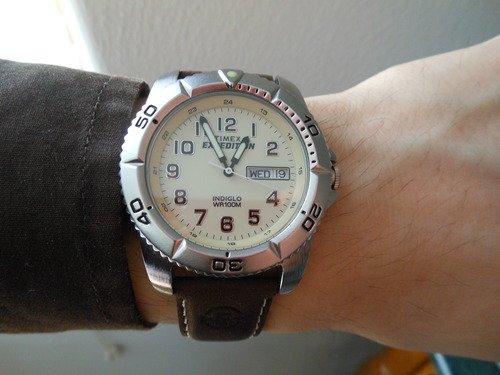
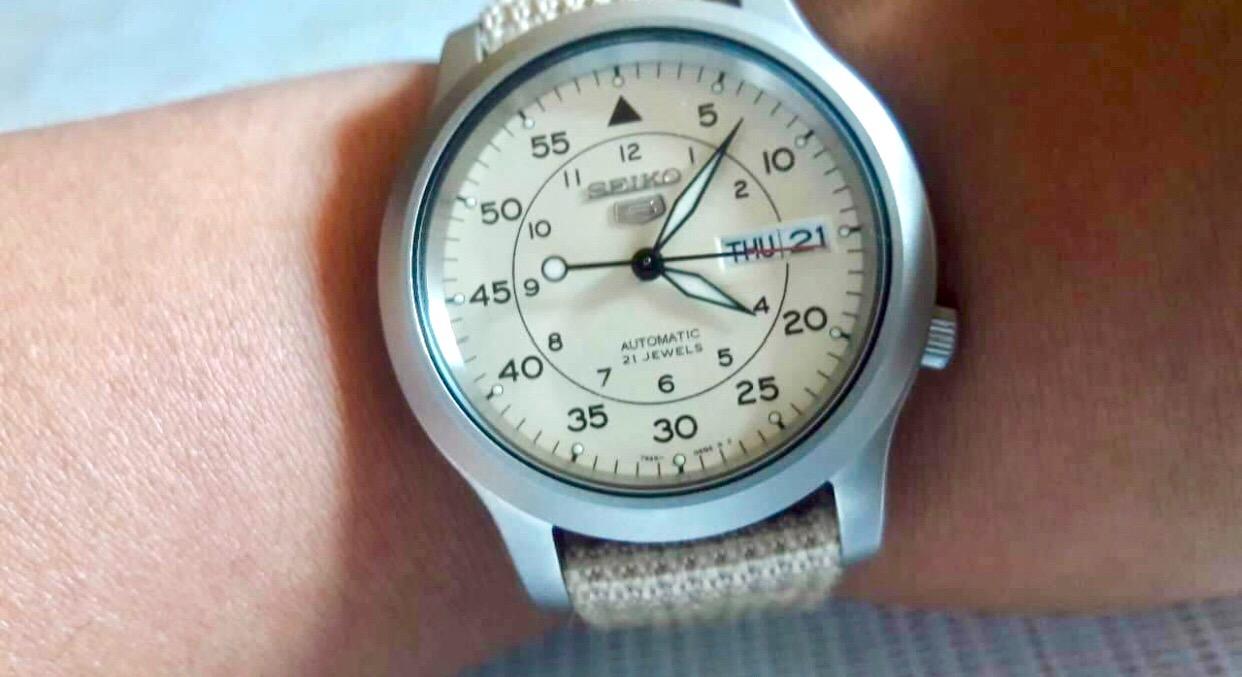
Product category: accessories_watch
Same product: no